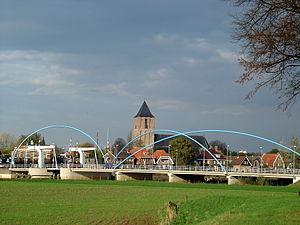
Dalfsen est une commune et un village néerlandais, en province d'Overijssel, se situant dans le nord-est des Pays-Bas.